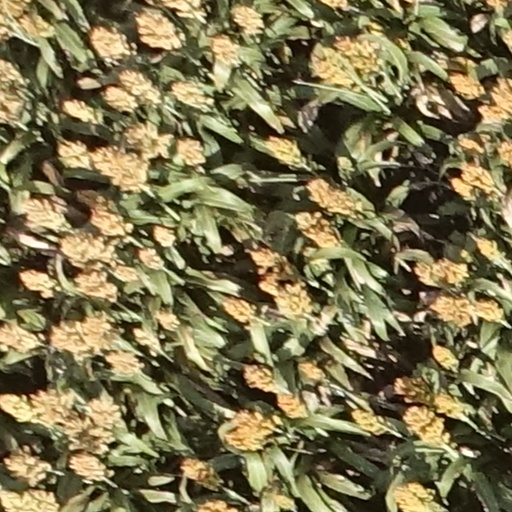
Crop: sorghum